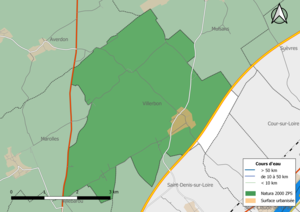
Carte du site Natura 2000 de type ZPS de la commune de fr:Villerbon (France).
Villerbon est une commune française située dans le département de Loir-et-Cher, en région Centre-Val de Loire.